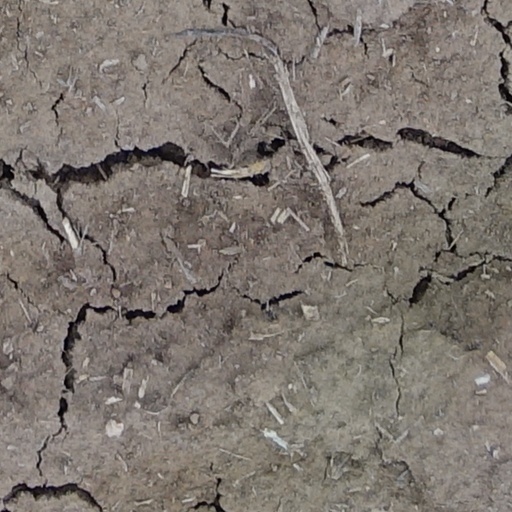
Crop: wheat